Soshana Afroyim

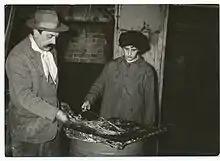
Pinot Gallizio and Soshana in Alba del Piemonte, Italy, 1960

In the same year she became acquainted with the Italian artist Pinot Gallizio. They worked together in Paris and Alba del Piemonte, Italy. In a letter written by Gallizio, to his gallerist Otto and Heicke Van de Loo in Munich, he announced '20 paintings were made in September 1959 in Paris, together with Soshana', adding 'results formidable'.